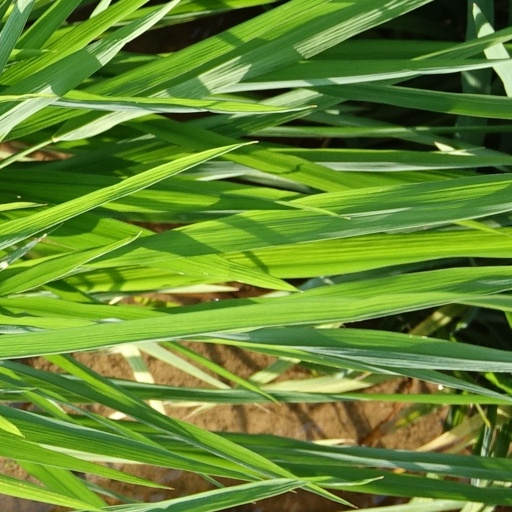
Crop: rice